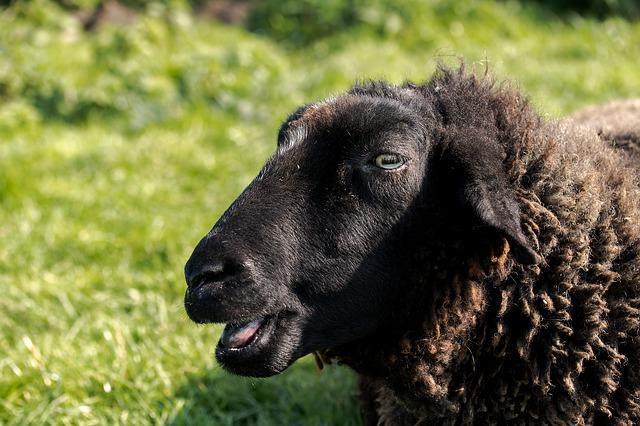
sheep